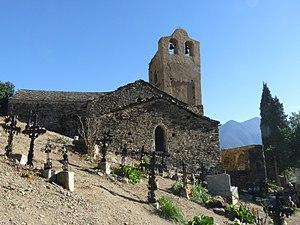
Eglise d'Evol, Pyrénées-Orientales, France
L'église Saint-André d'Évol est une église catholique de style roman située dans le hameau d’Évol, sur la commune d'Olette, dans le département français des Pyrénées-Orientales et la région Occitanie.